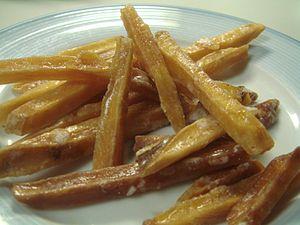
Le kenpi ou imo-kenpi, est un amuse-gueule japonais typique de la Préfecture de Kōchi.